Social influence

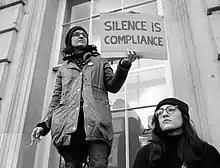
A protester with a placard reading "Silence is Compliance"

Compliance is the act of responding favorably to an explicit or implicit request offered by others. Technically, compliance is a behavior change but not necessarily in attitude; one can comply due to mere obedience or by otherwise opting to withhold private thoughts due to social pressures. According to Kelman's 1958 paper, the satisfaction derived from compliance is due to the social effect of the accepting influence (i.e., people comply for an expected reward or punishment-aversion).